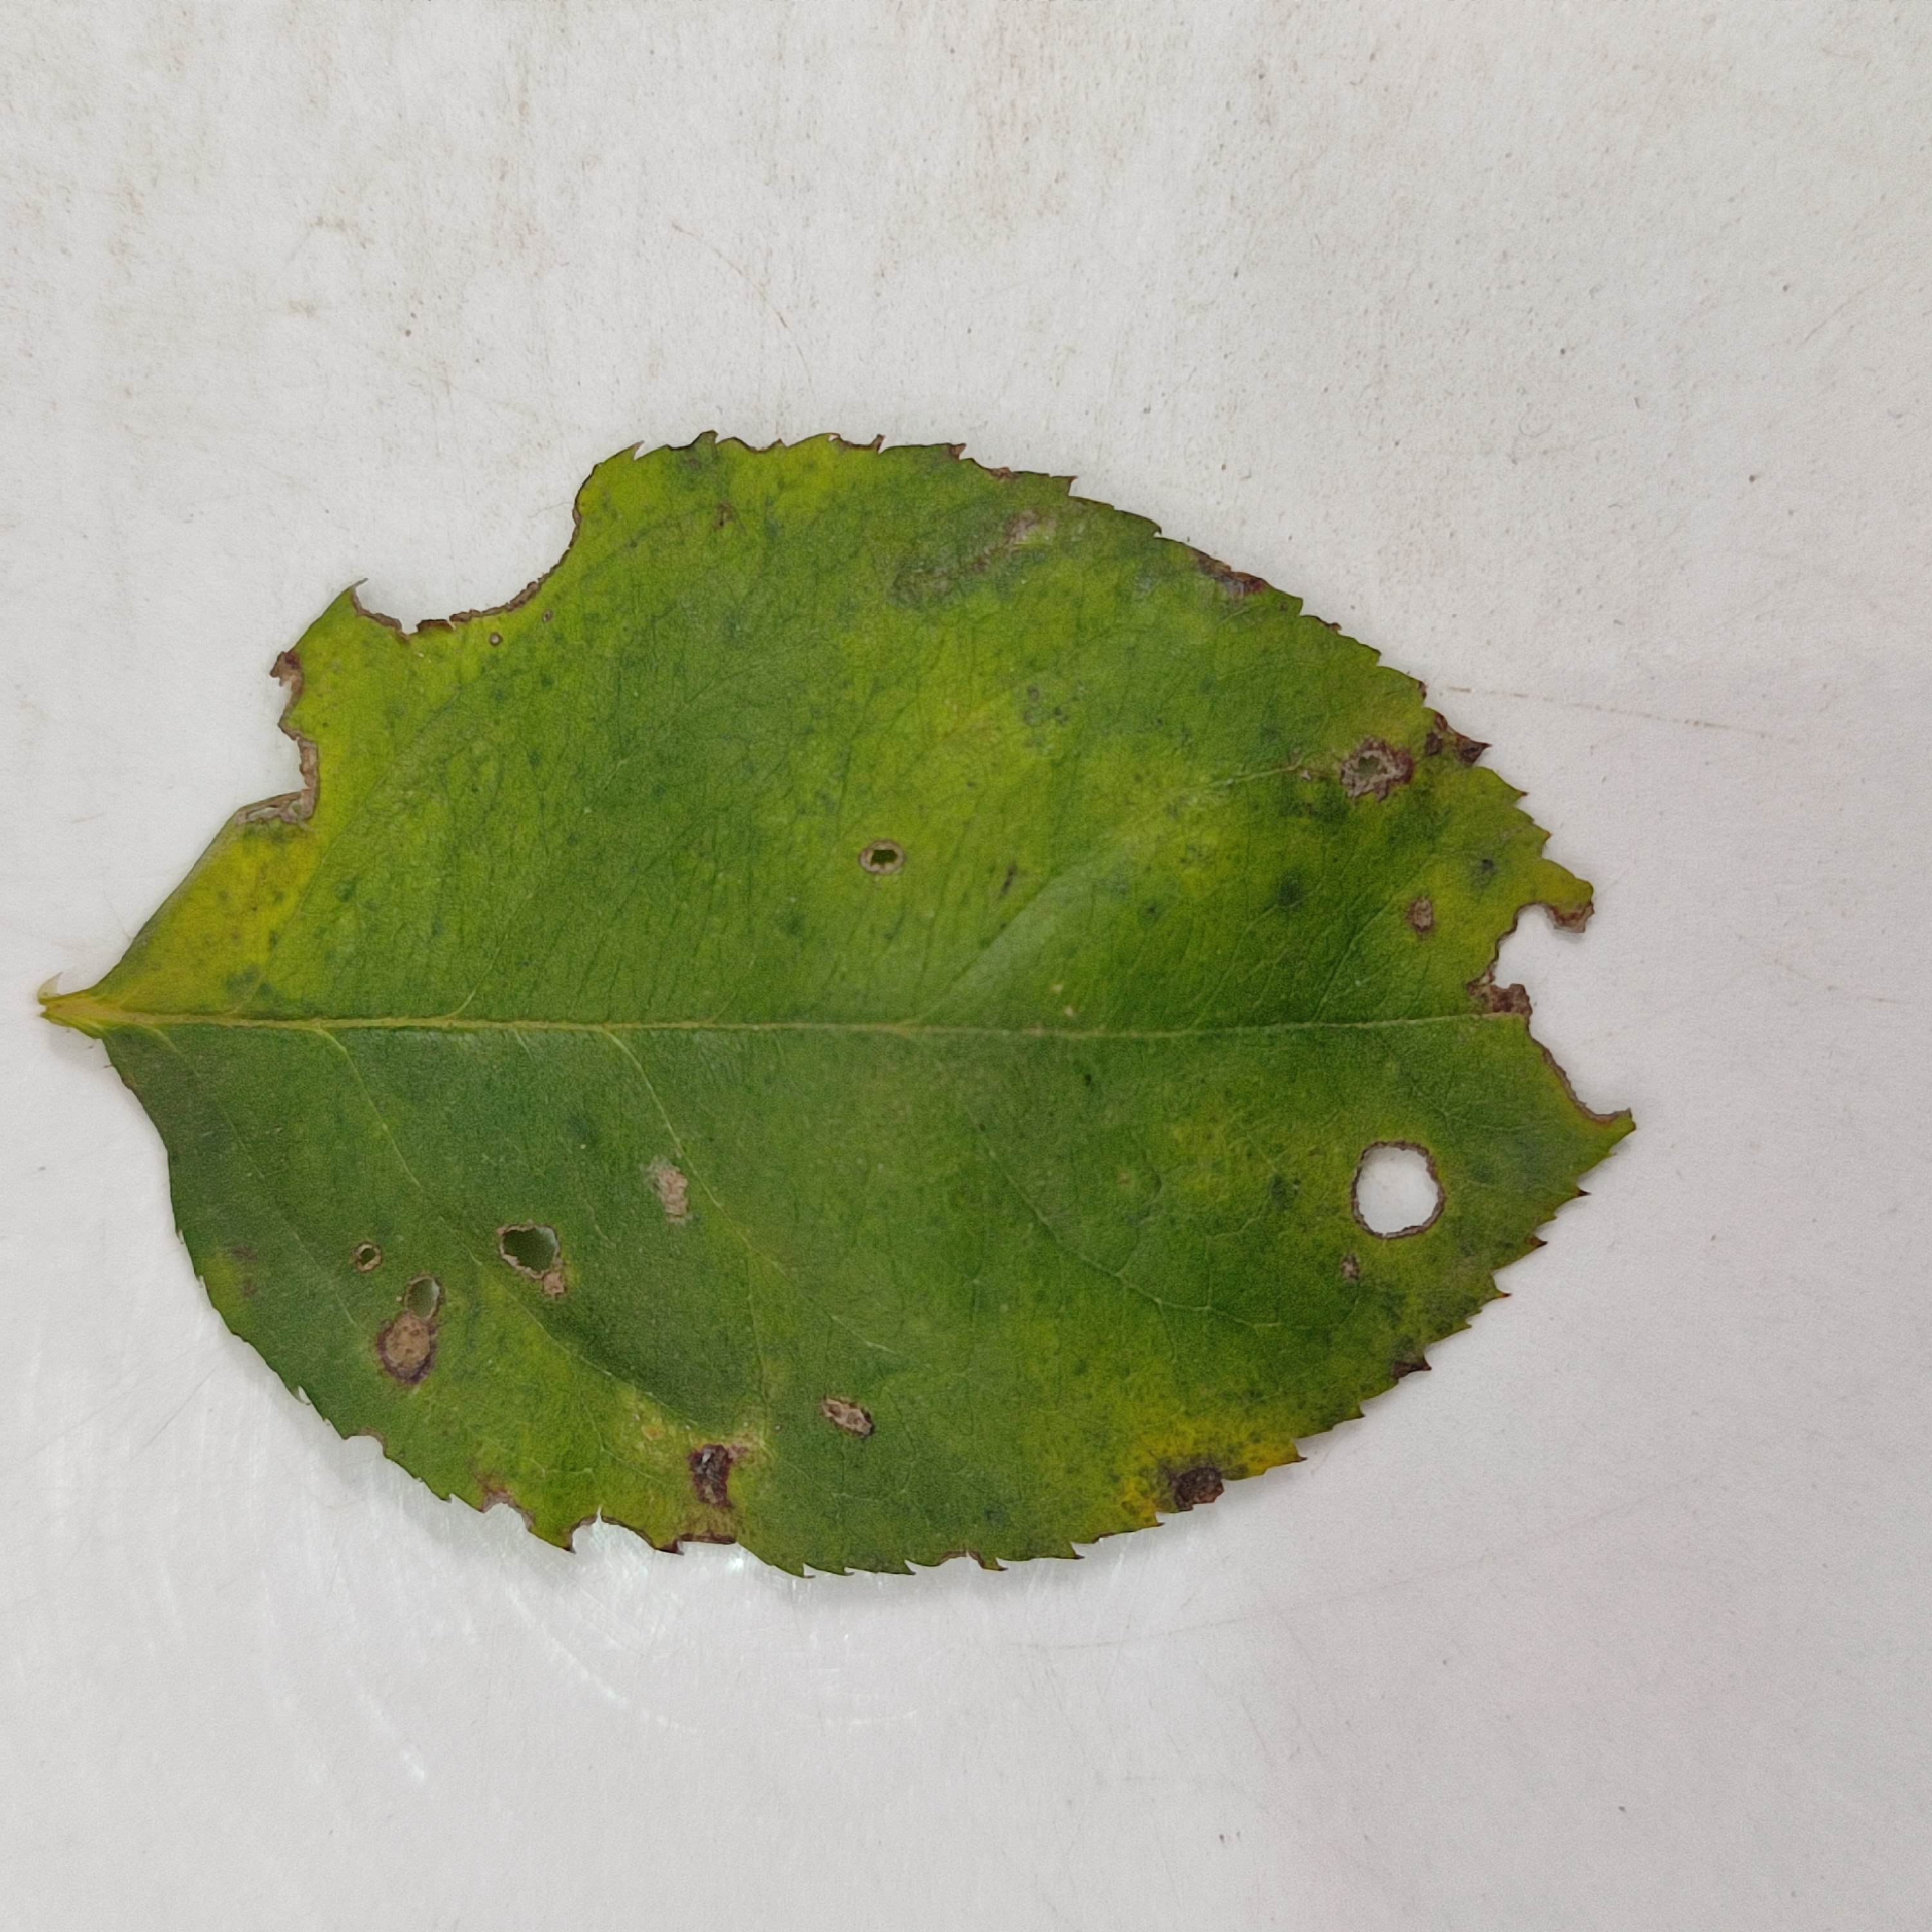
Label: Insect Hole